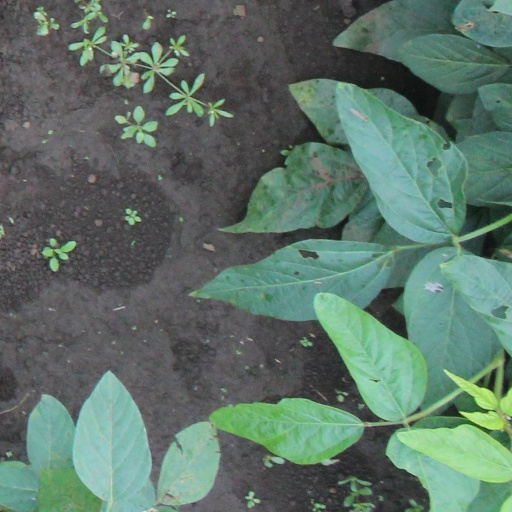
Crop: soybean